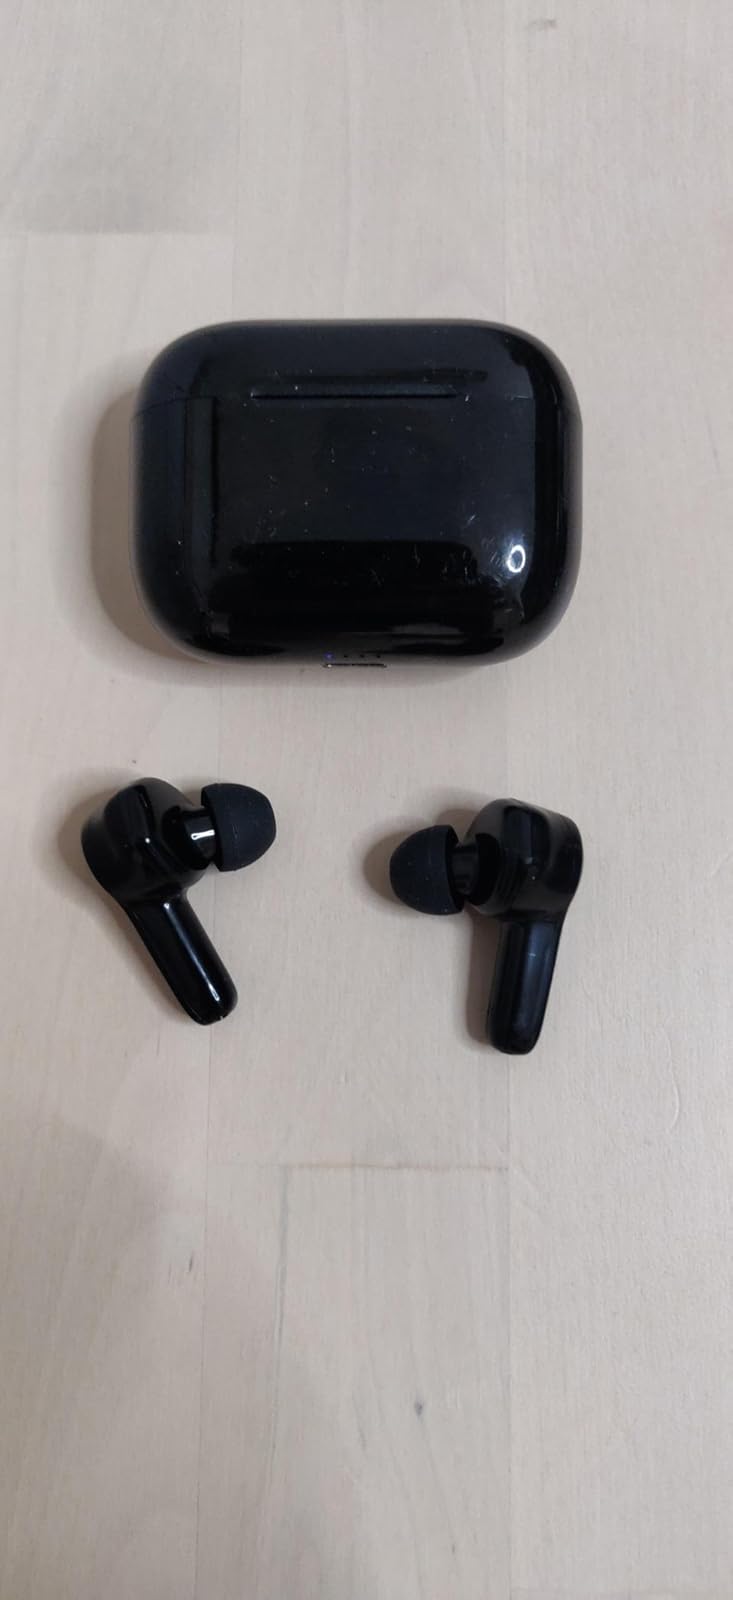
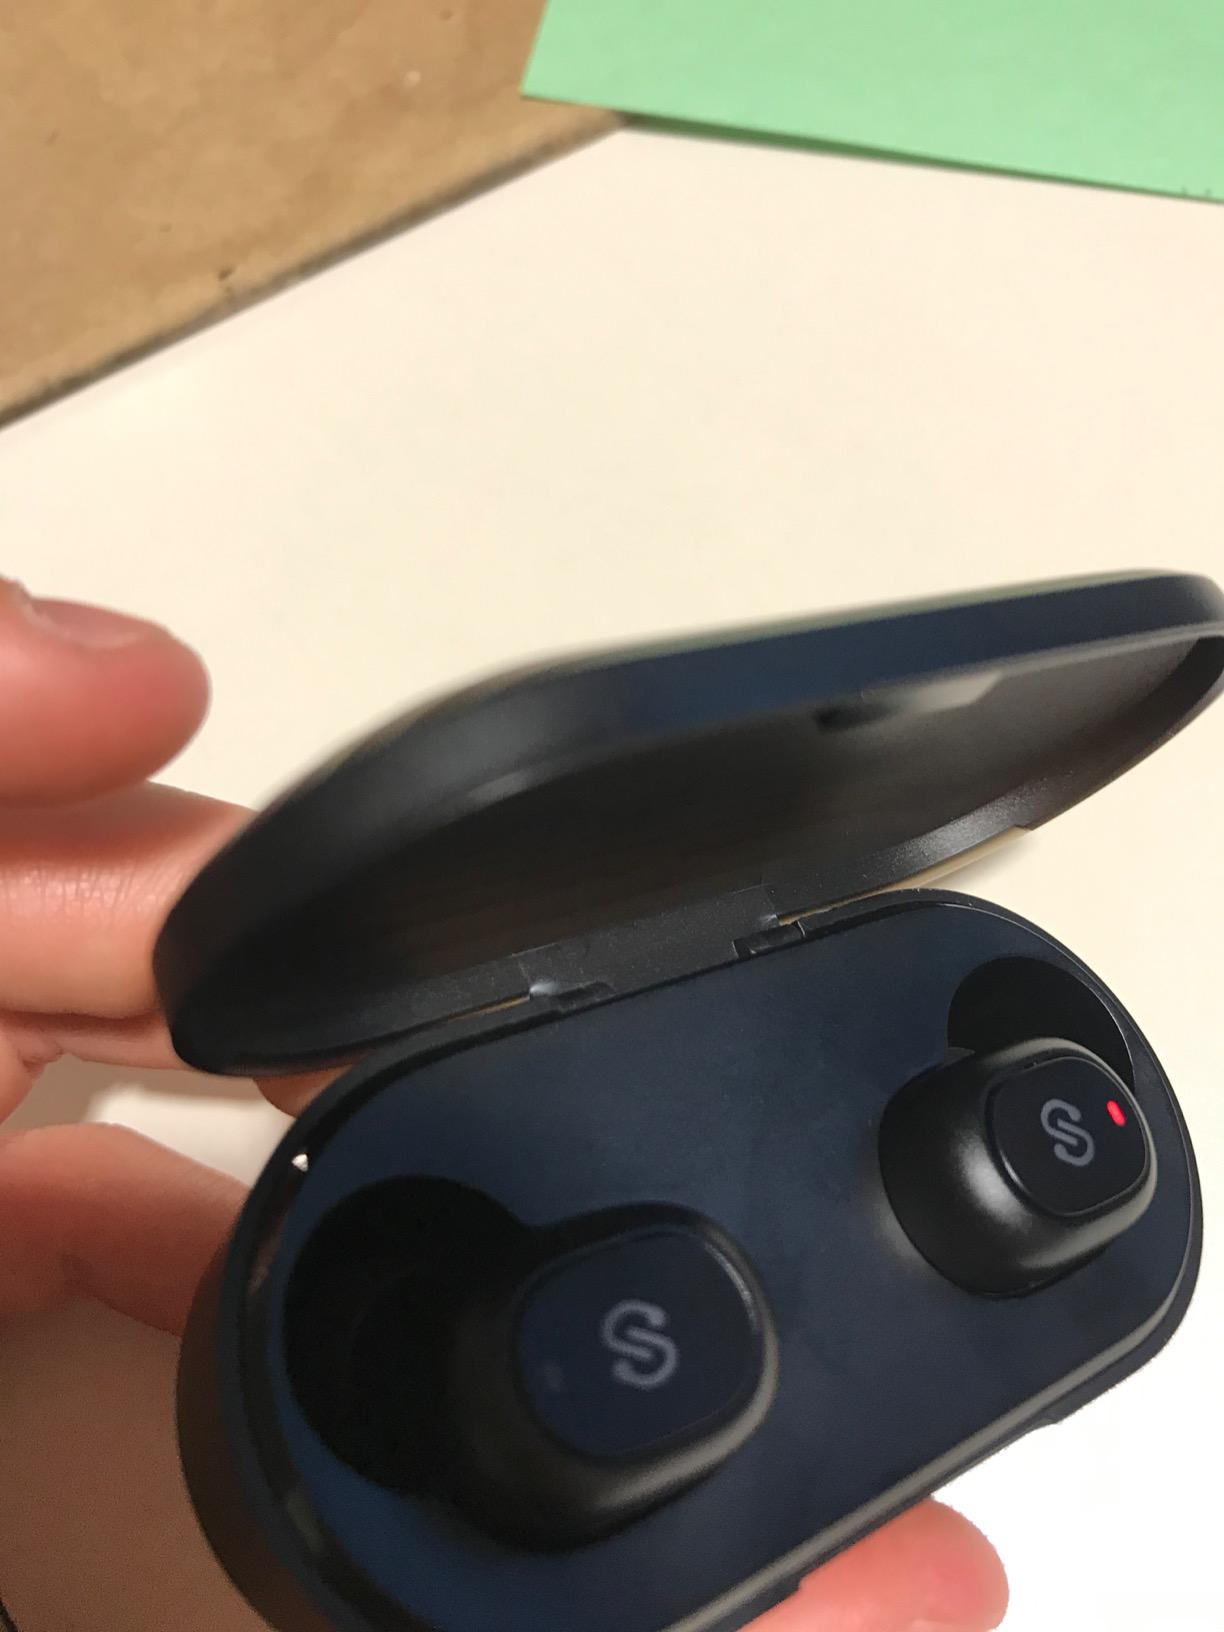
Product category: earbuds
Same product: no